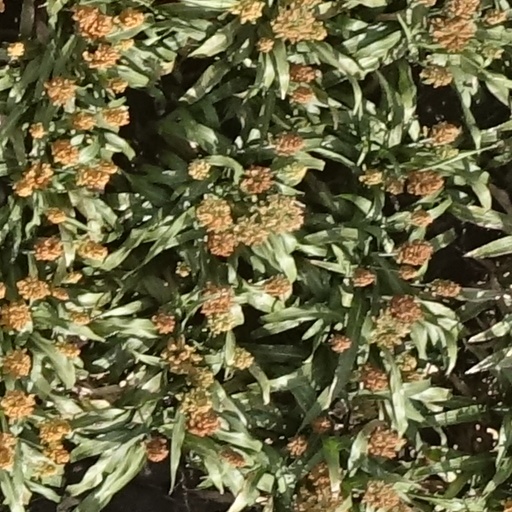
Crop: sorghum